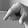
ASL letter: Q